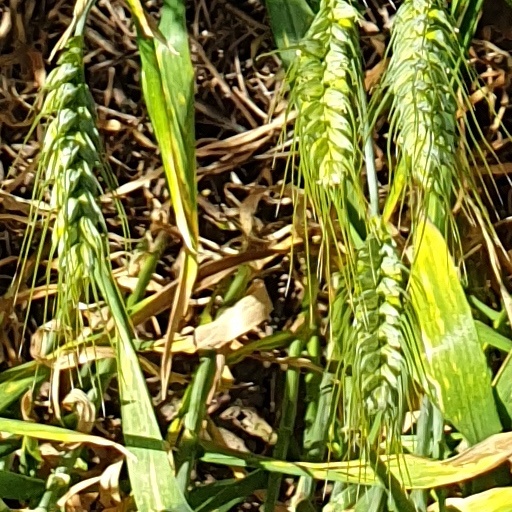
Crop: wheat